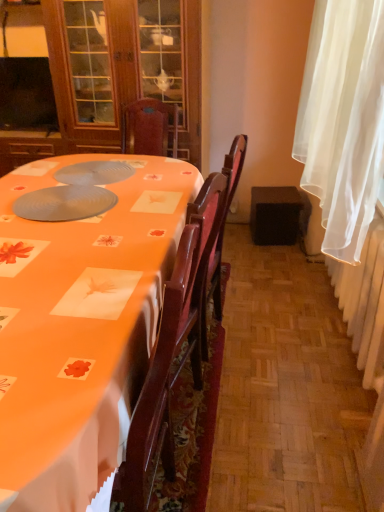
Question: From a real-world perspective, locate the cabinetry directly beneath the white sheer curtain at right. Please provide its 2D coordinates.
Answer: [(0.258, 0.148)]